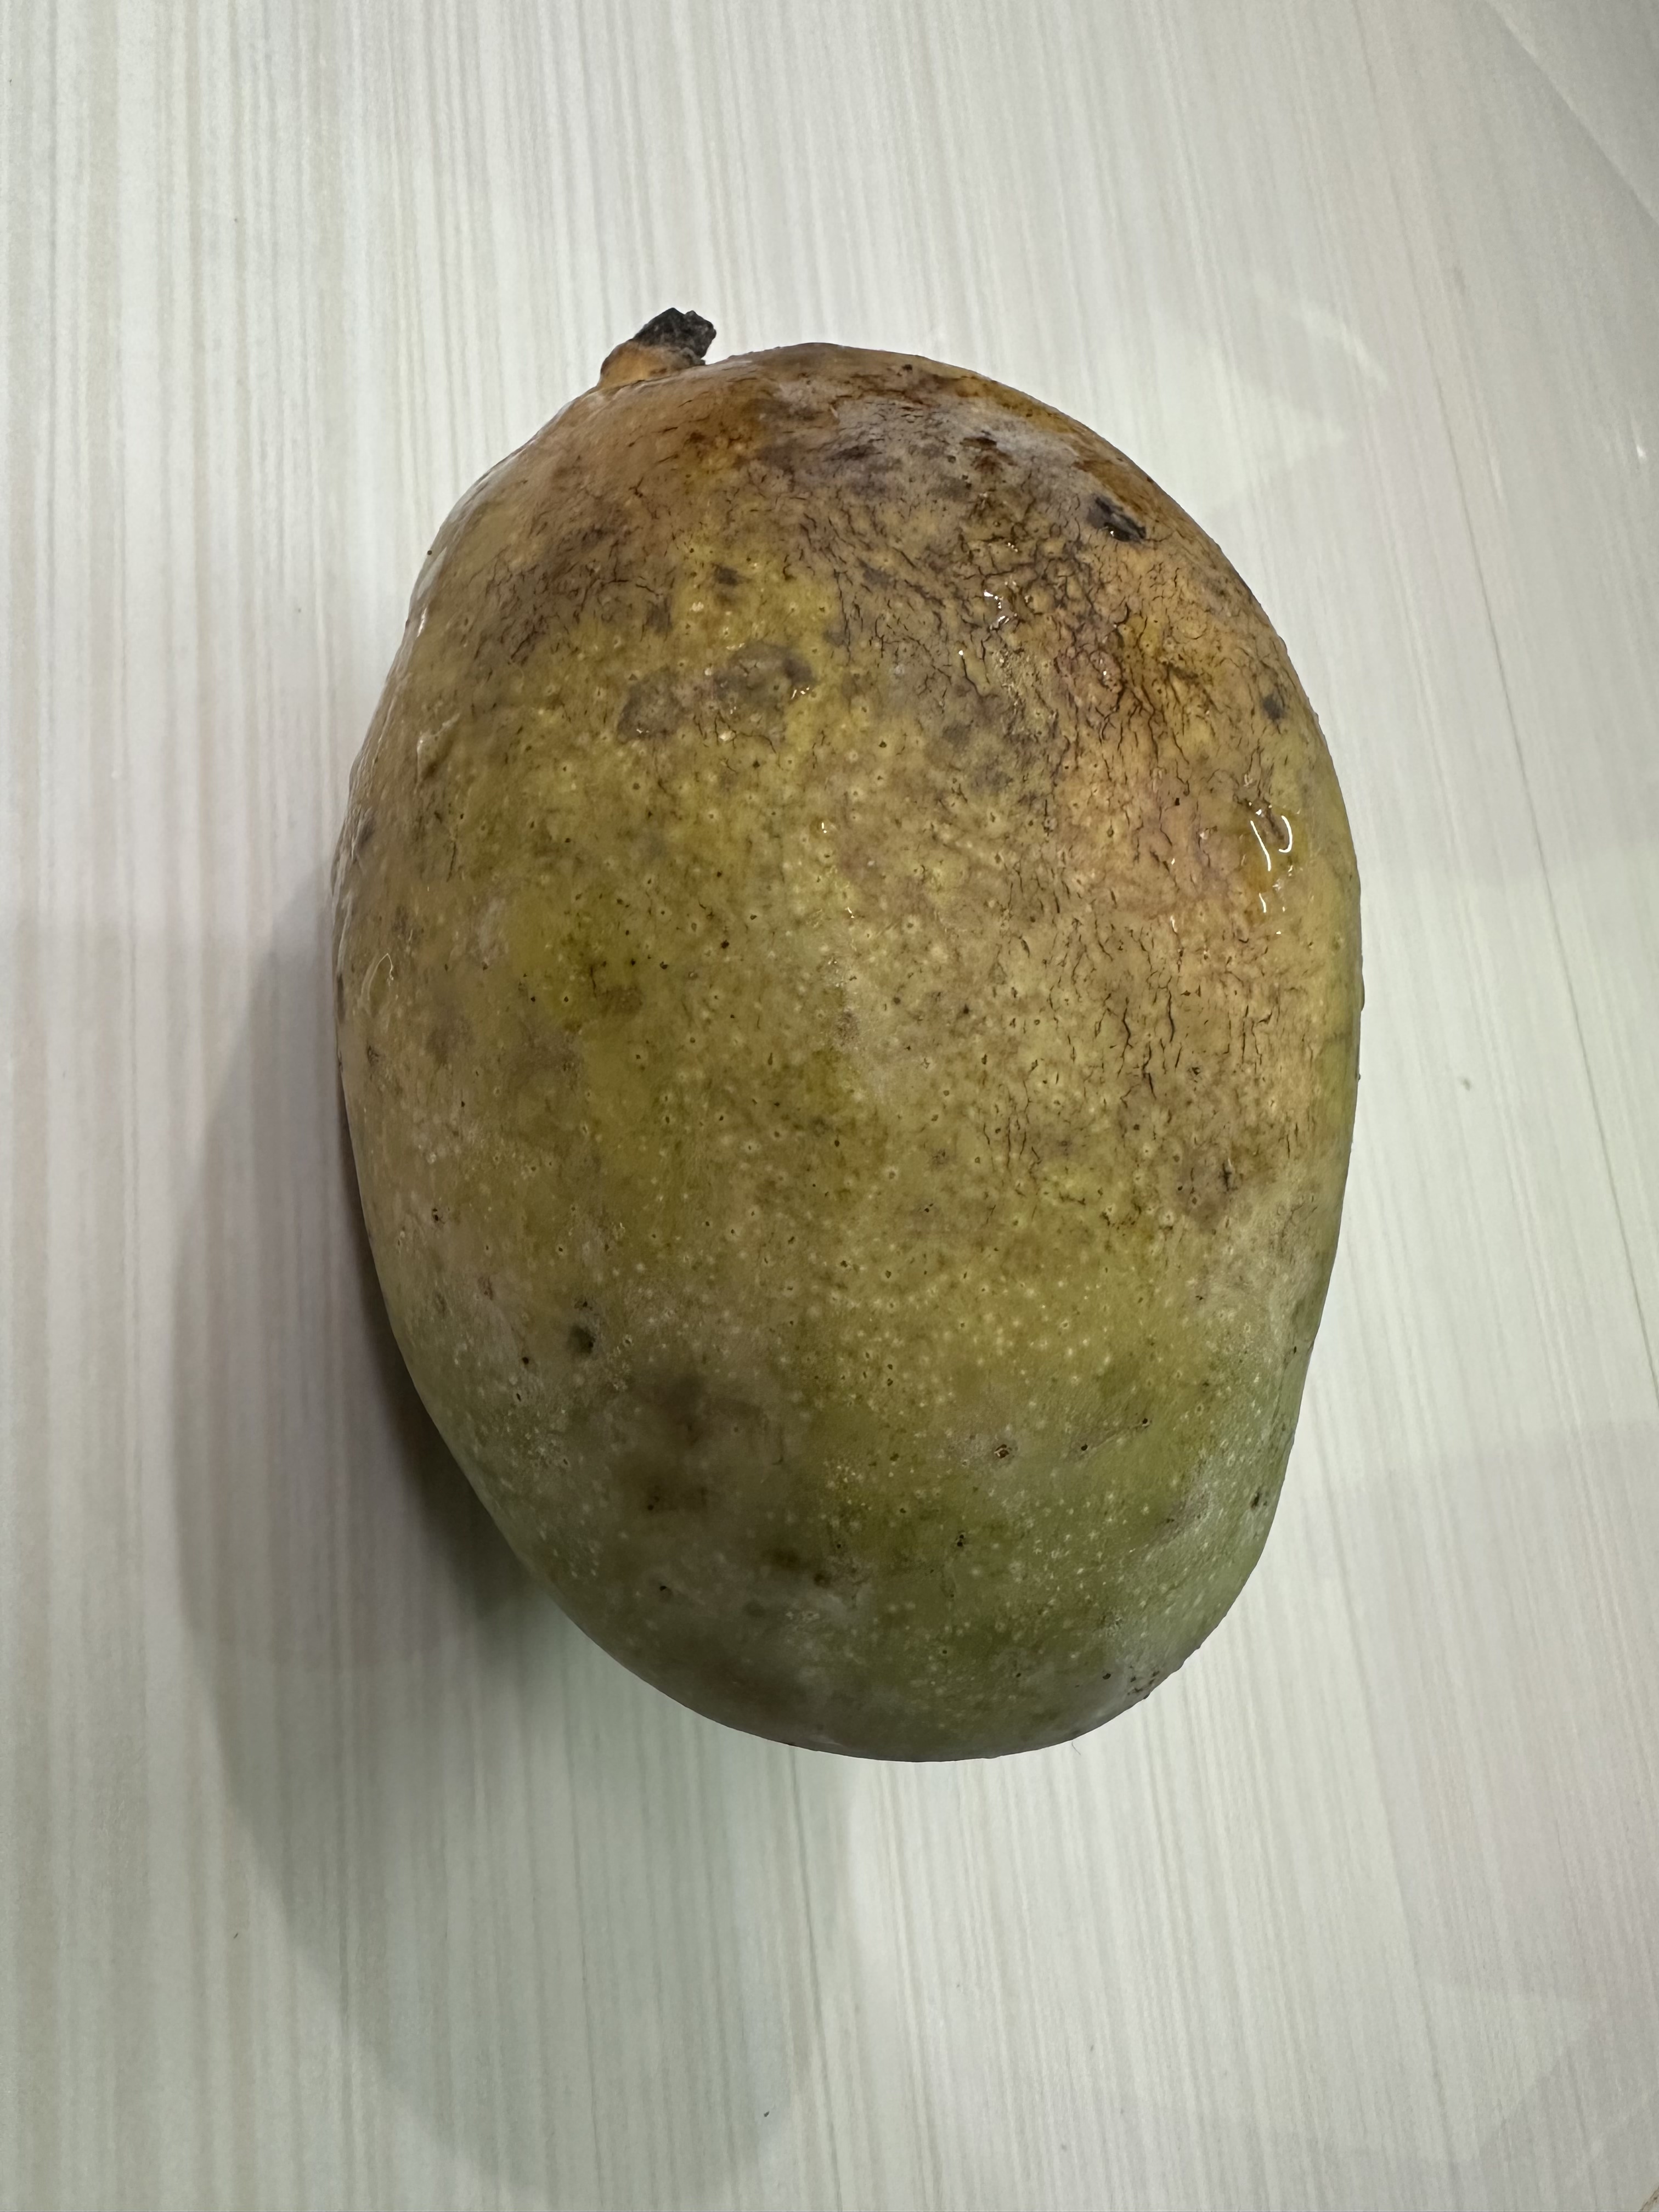
Mango variety: Bari-7